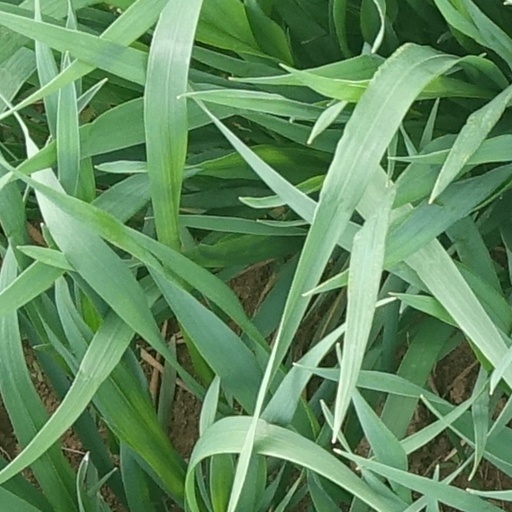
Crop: wheat